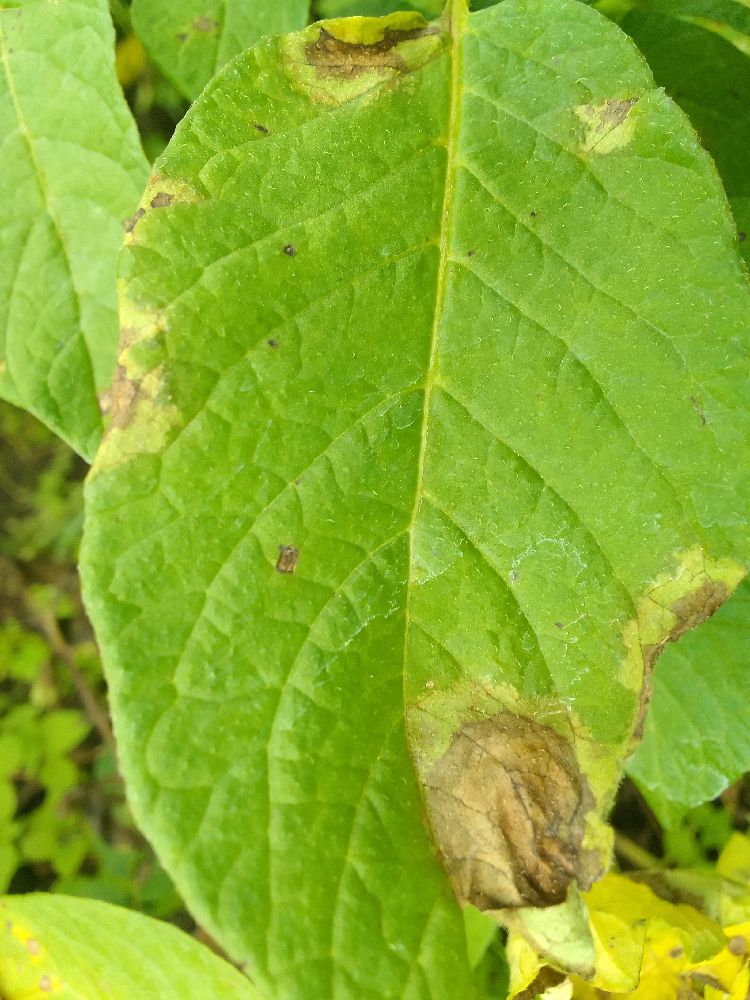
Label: Late blight